Scott Taylor (journalist)

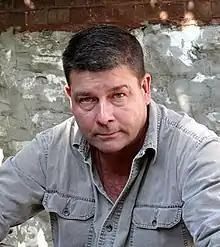
Scott Taylor, Publisher of Esprit de Corps in 2010

Scott Taylor (born December 30, 1960) is a Canadian journalist, author and publisher who specializes in military journalism and war reporting. His coverage has included wars in Cambodia, Africa, the Persian Gulf, Turkey, South Ossetia, the Balkans, Afghanistan, Iraq, and Libya. He has worked as the editor and publisher of "Esprit de Corps", since 1988. Taylor has won Press TV's ' Unembedded Journalist of the Year' Award for 2008. In 1996 he received the Quill Award, as well as the Alexander MacKenzie Award for journalistic excellence.